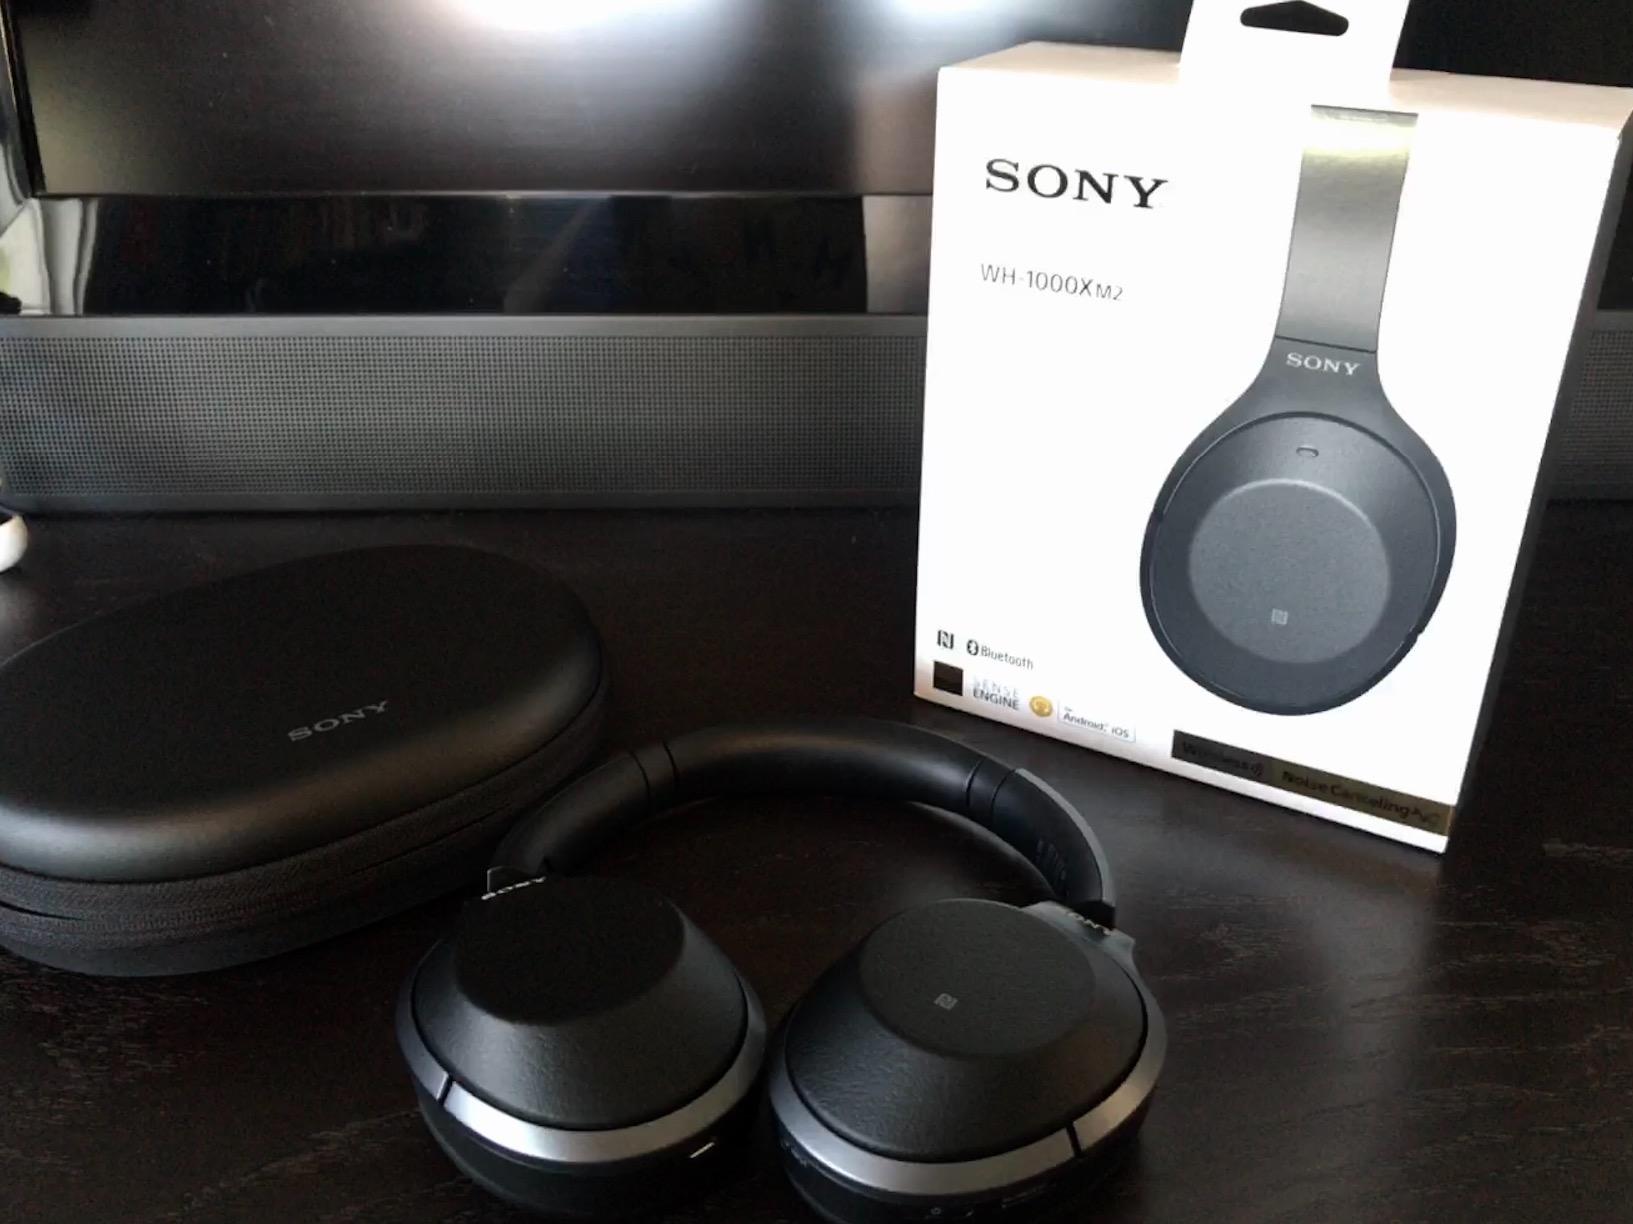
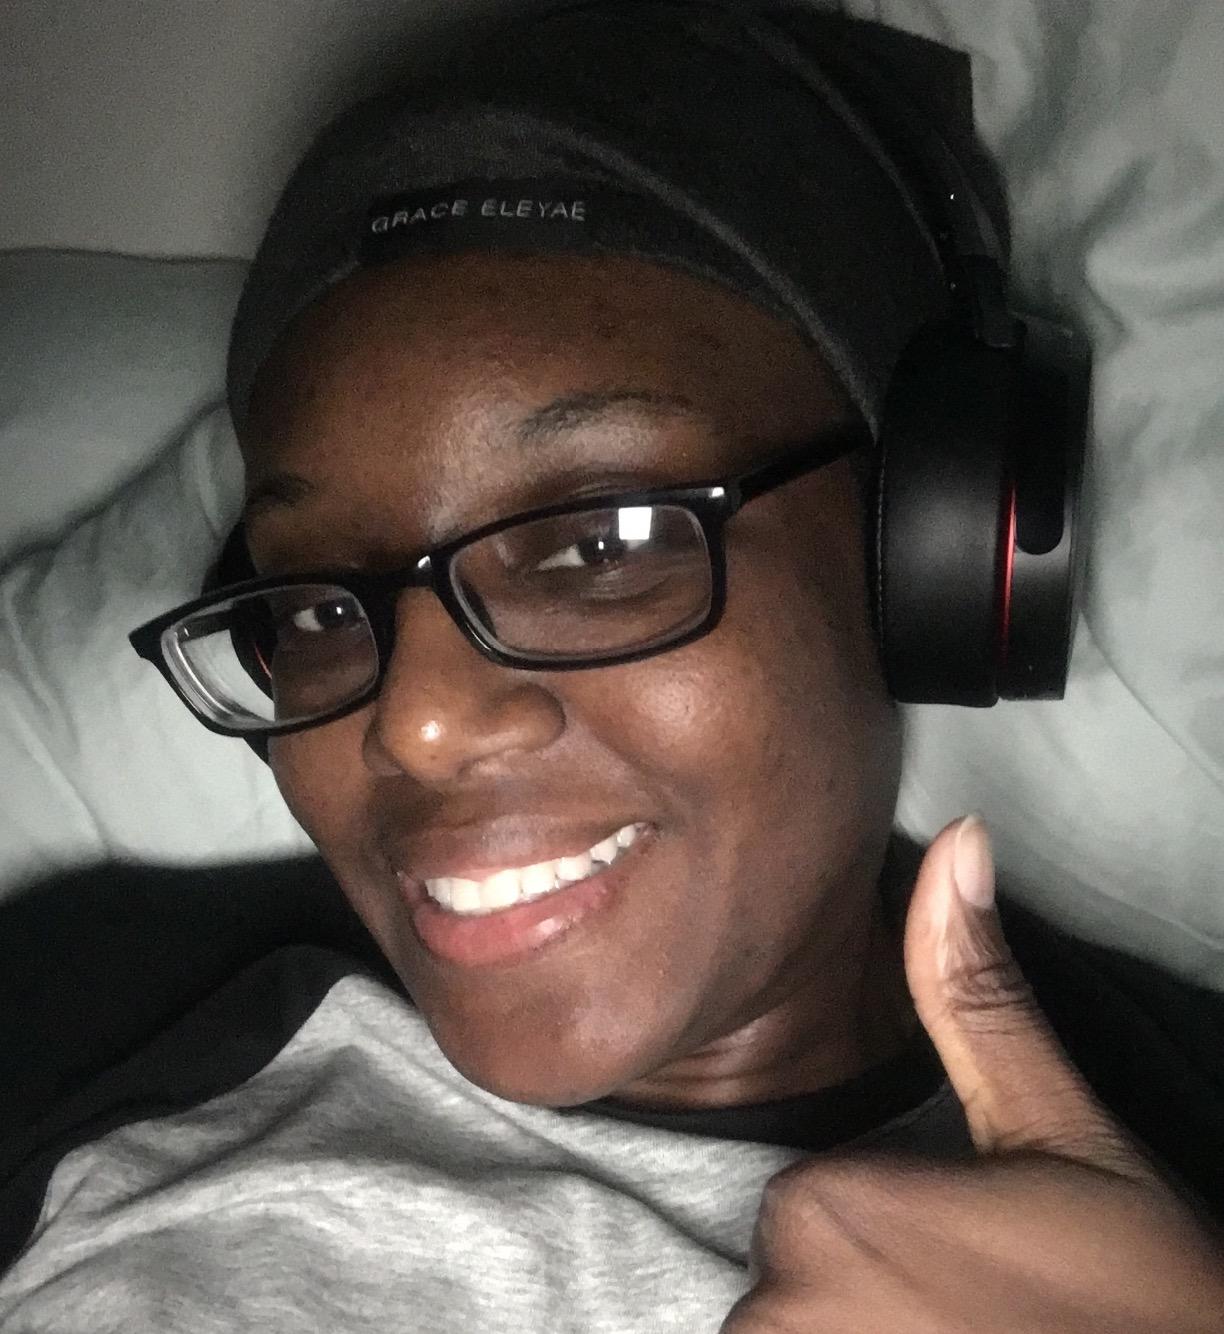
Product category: headphones
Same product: no